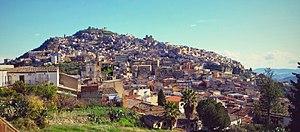
Agira est une commune italienne de la province d'Enna dans la région Sicile en Italie.